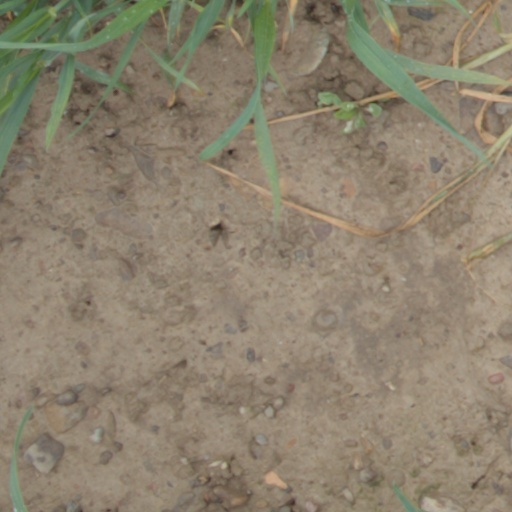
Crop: wheat